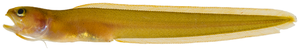
Les Donzelles, ou Ophidiidae, sont une famille de poissons abyssaux, de l'ordre des Ophidiiformes.